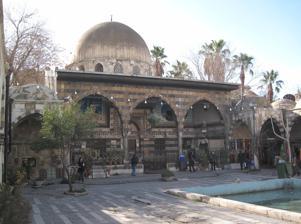
Building: Salimiyya Madrasa
Country: Syria
Year built: 1566
33°30′45″N 36°17′32″E / 33.51250°N 36.29222°E / 33.51250; 36.29222 Ottoman school in Damascus, Syria Salimiyya Madrasa المَدْرَسَة السَّلِيمِيَّة Location Damascus Syria Information Type Ottoman Established 1566 Founder possibly Süleyman I , otherwise Selim II Campus Urban Affiliation Islamic The Salimiyya Madrasa ( Arabic : المَدْرَسَة السَّلِيمِيَّة , romanized : al-Madrasa as-Salīmiyya ) is a 16th-century madrasa in Damascus , Syria. It is part of the Sulaymaniyya Takiyya , started under the Ottoman sultan Süleyman I . The madrasa was built after the rest of the complex, with stones which had been left over. It is possible that the madrasa was ordered by Süleyman himself right before his death in 1566 as it was called the "Sulaymaniyya Madrasa" in some sources upon completion, but over time it became known as the " Salimiyya Madrasa" (after Süleyman's son Selim II ). References